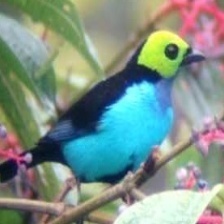
Species: PARADISE TANAGER
Scientific name: TANGARA CHILENSIS